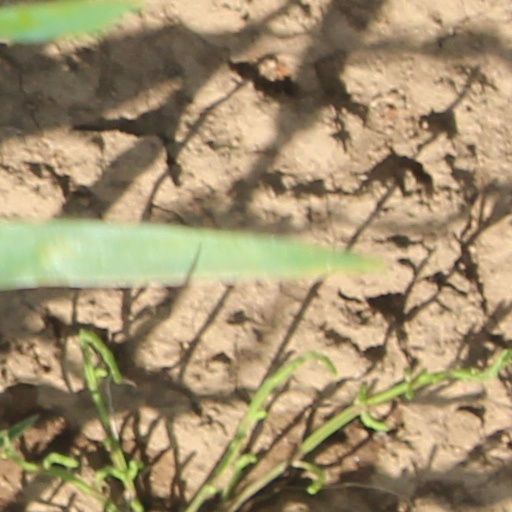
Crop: wheat